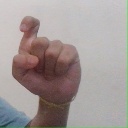
अक्षर: इ